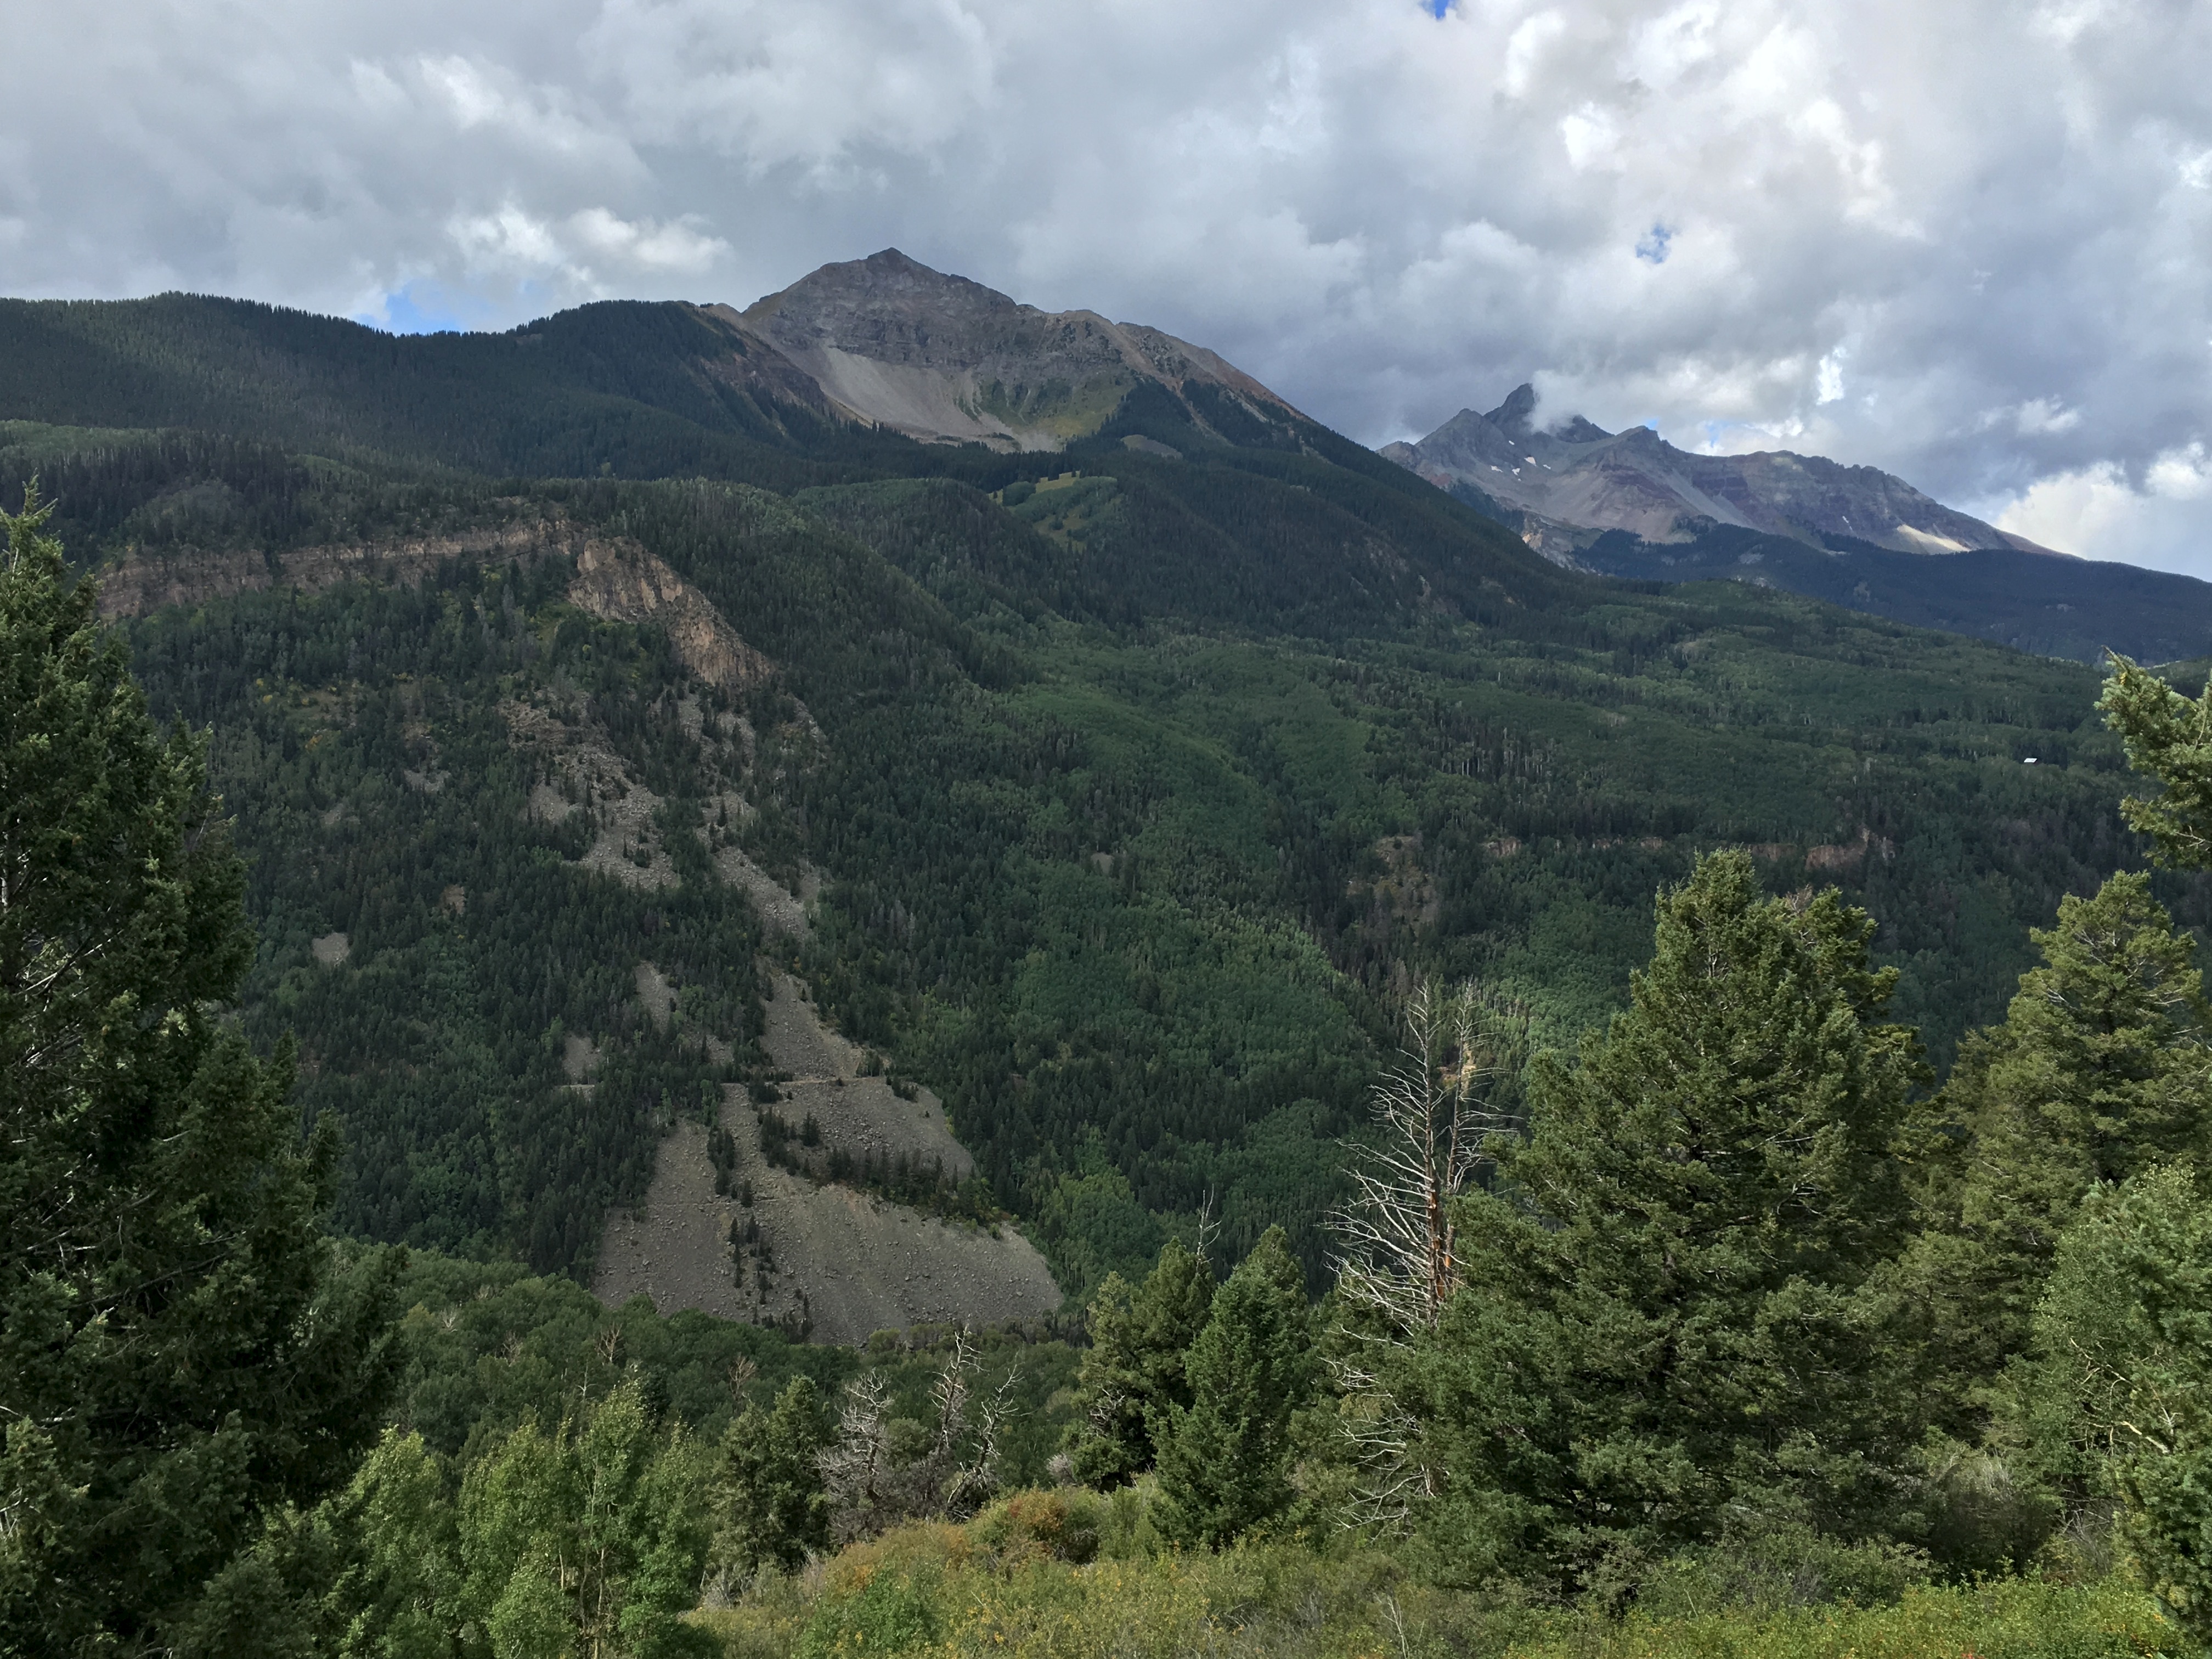
landscape, forest, wilderness, walking, mountain, hiking, meadow, hill, lake, adventure, valley, mountain range, highland, ridge, alps, backpacking, plateau, fell, loch, ecosystem, landform, mountain pass, hill station, geographical feature, mountainous landforms